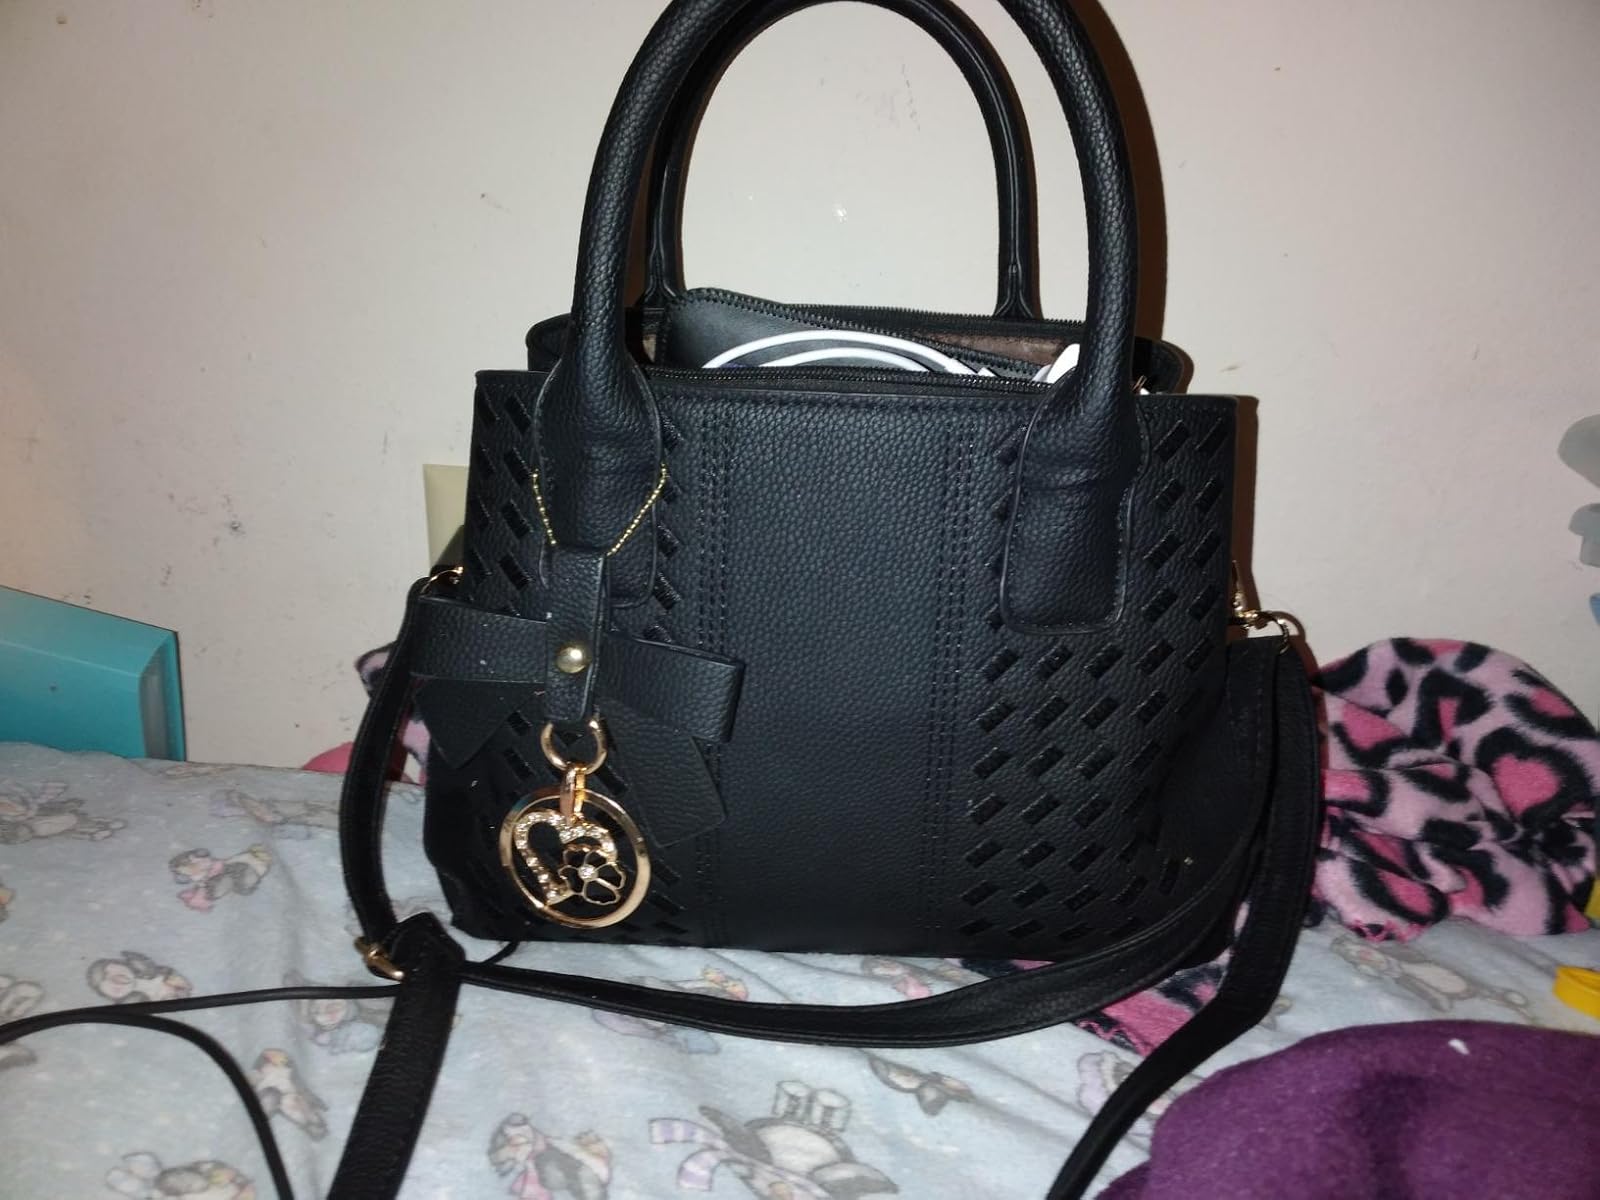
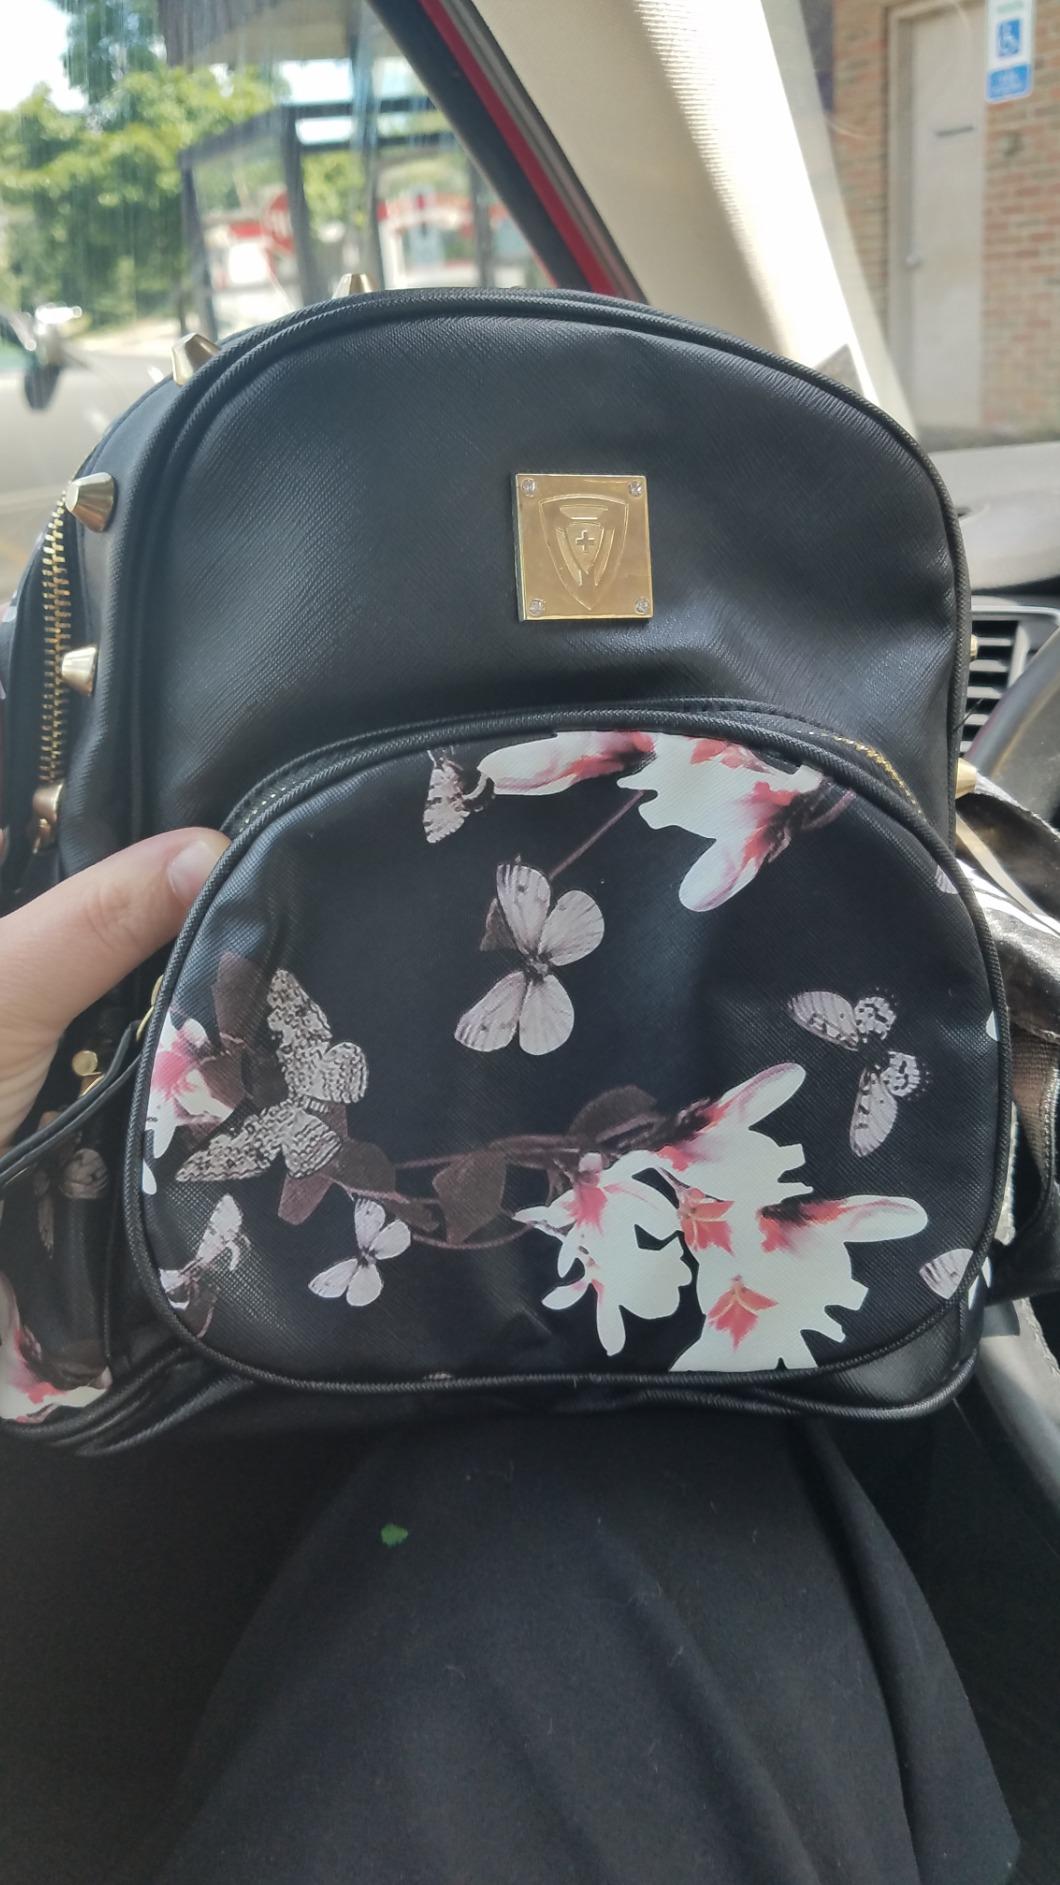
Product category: accessories_handbag
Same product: no